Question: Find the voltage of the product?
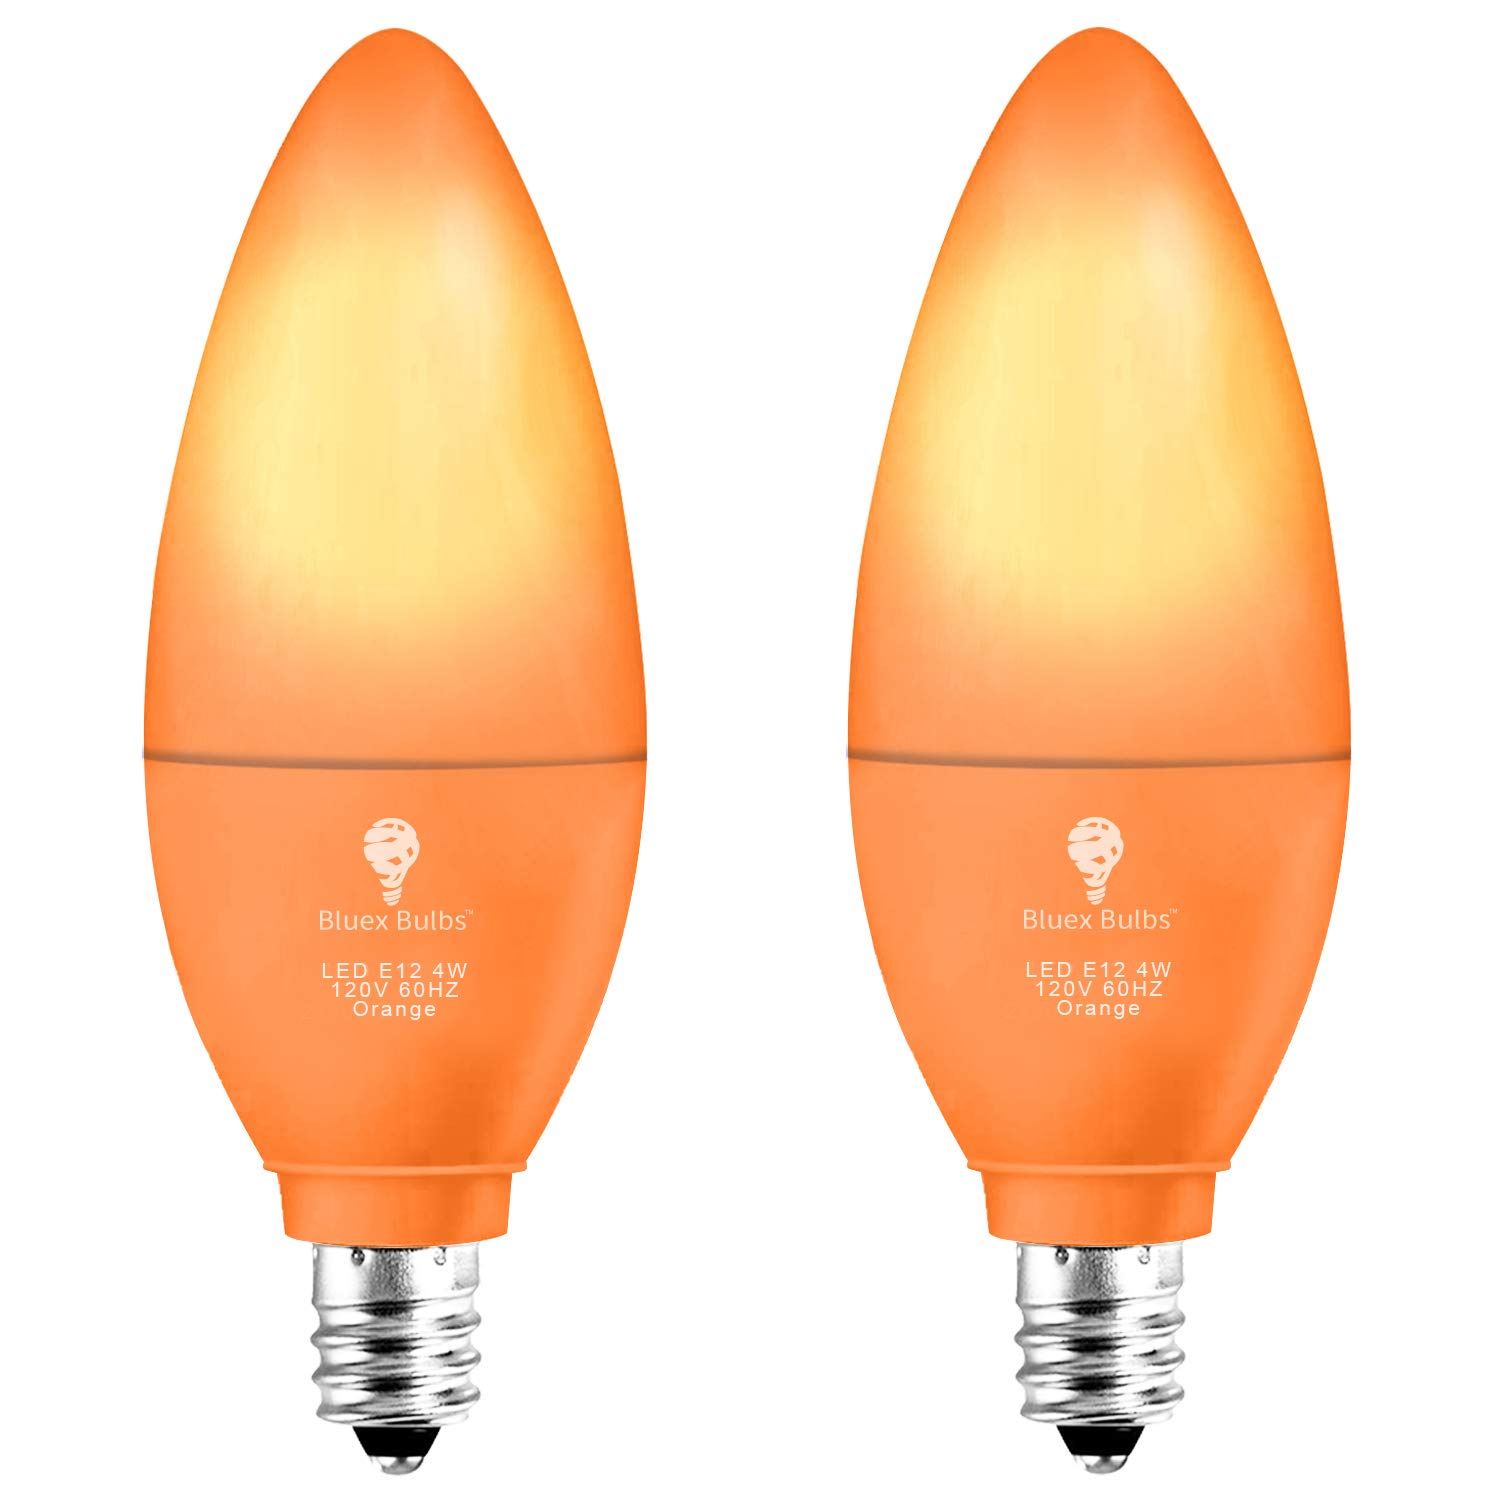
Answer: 120.0 volt